Bone (corsetry)

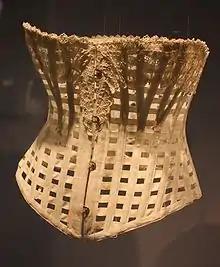
English "ventilated" corset of whalebone and cotton, late 19th century (Victoria and Albert Museum)

The mid-19th century brought more complex corsets (no longer called stays) and tighter lacing, which required more boning to create the desired shape. The modern split busk was popular, as it allowed corsets to easily open in the front. Steel and baleen (whalebone) were the dominant materials for boning and were occasionally used together. By the last quarter of the 19th century, baleen was growing increasingly more expensive and becoming more difficult to acquire. This encouraged experimentation into types of materials used for boning. Some of the most popular alternatives were cork strips, cording, watchspring steel, Coraline, and Featherbone. Coraline was manufactured from the straight, stiff fibers of the Mexican ixtle plant, bound together by two strands of thread wrapped in opposite directions. Featherbone was manufactured from the quills of feathers. The extremely rigid and elongated torso popular in the 1880s to early 1890s required extensive boning to support and enhance the steam-molded and starched corsets of the period.